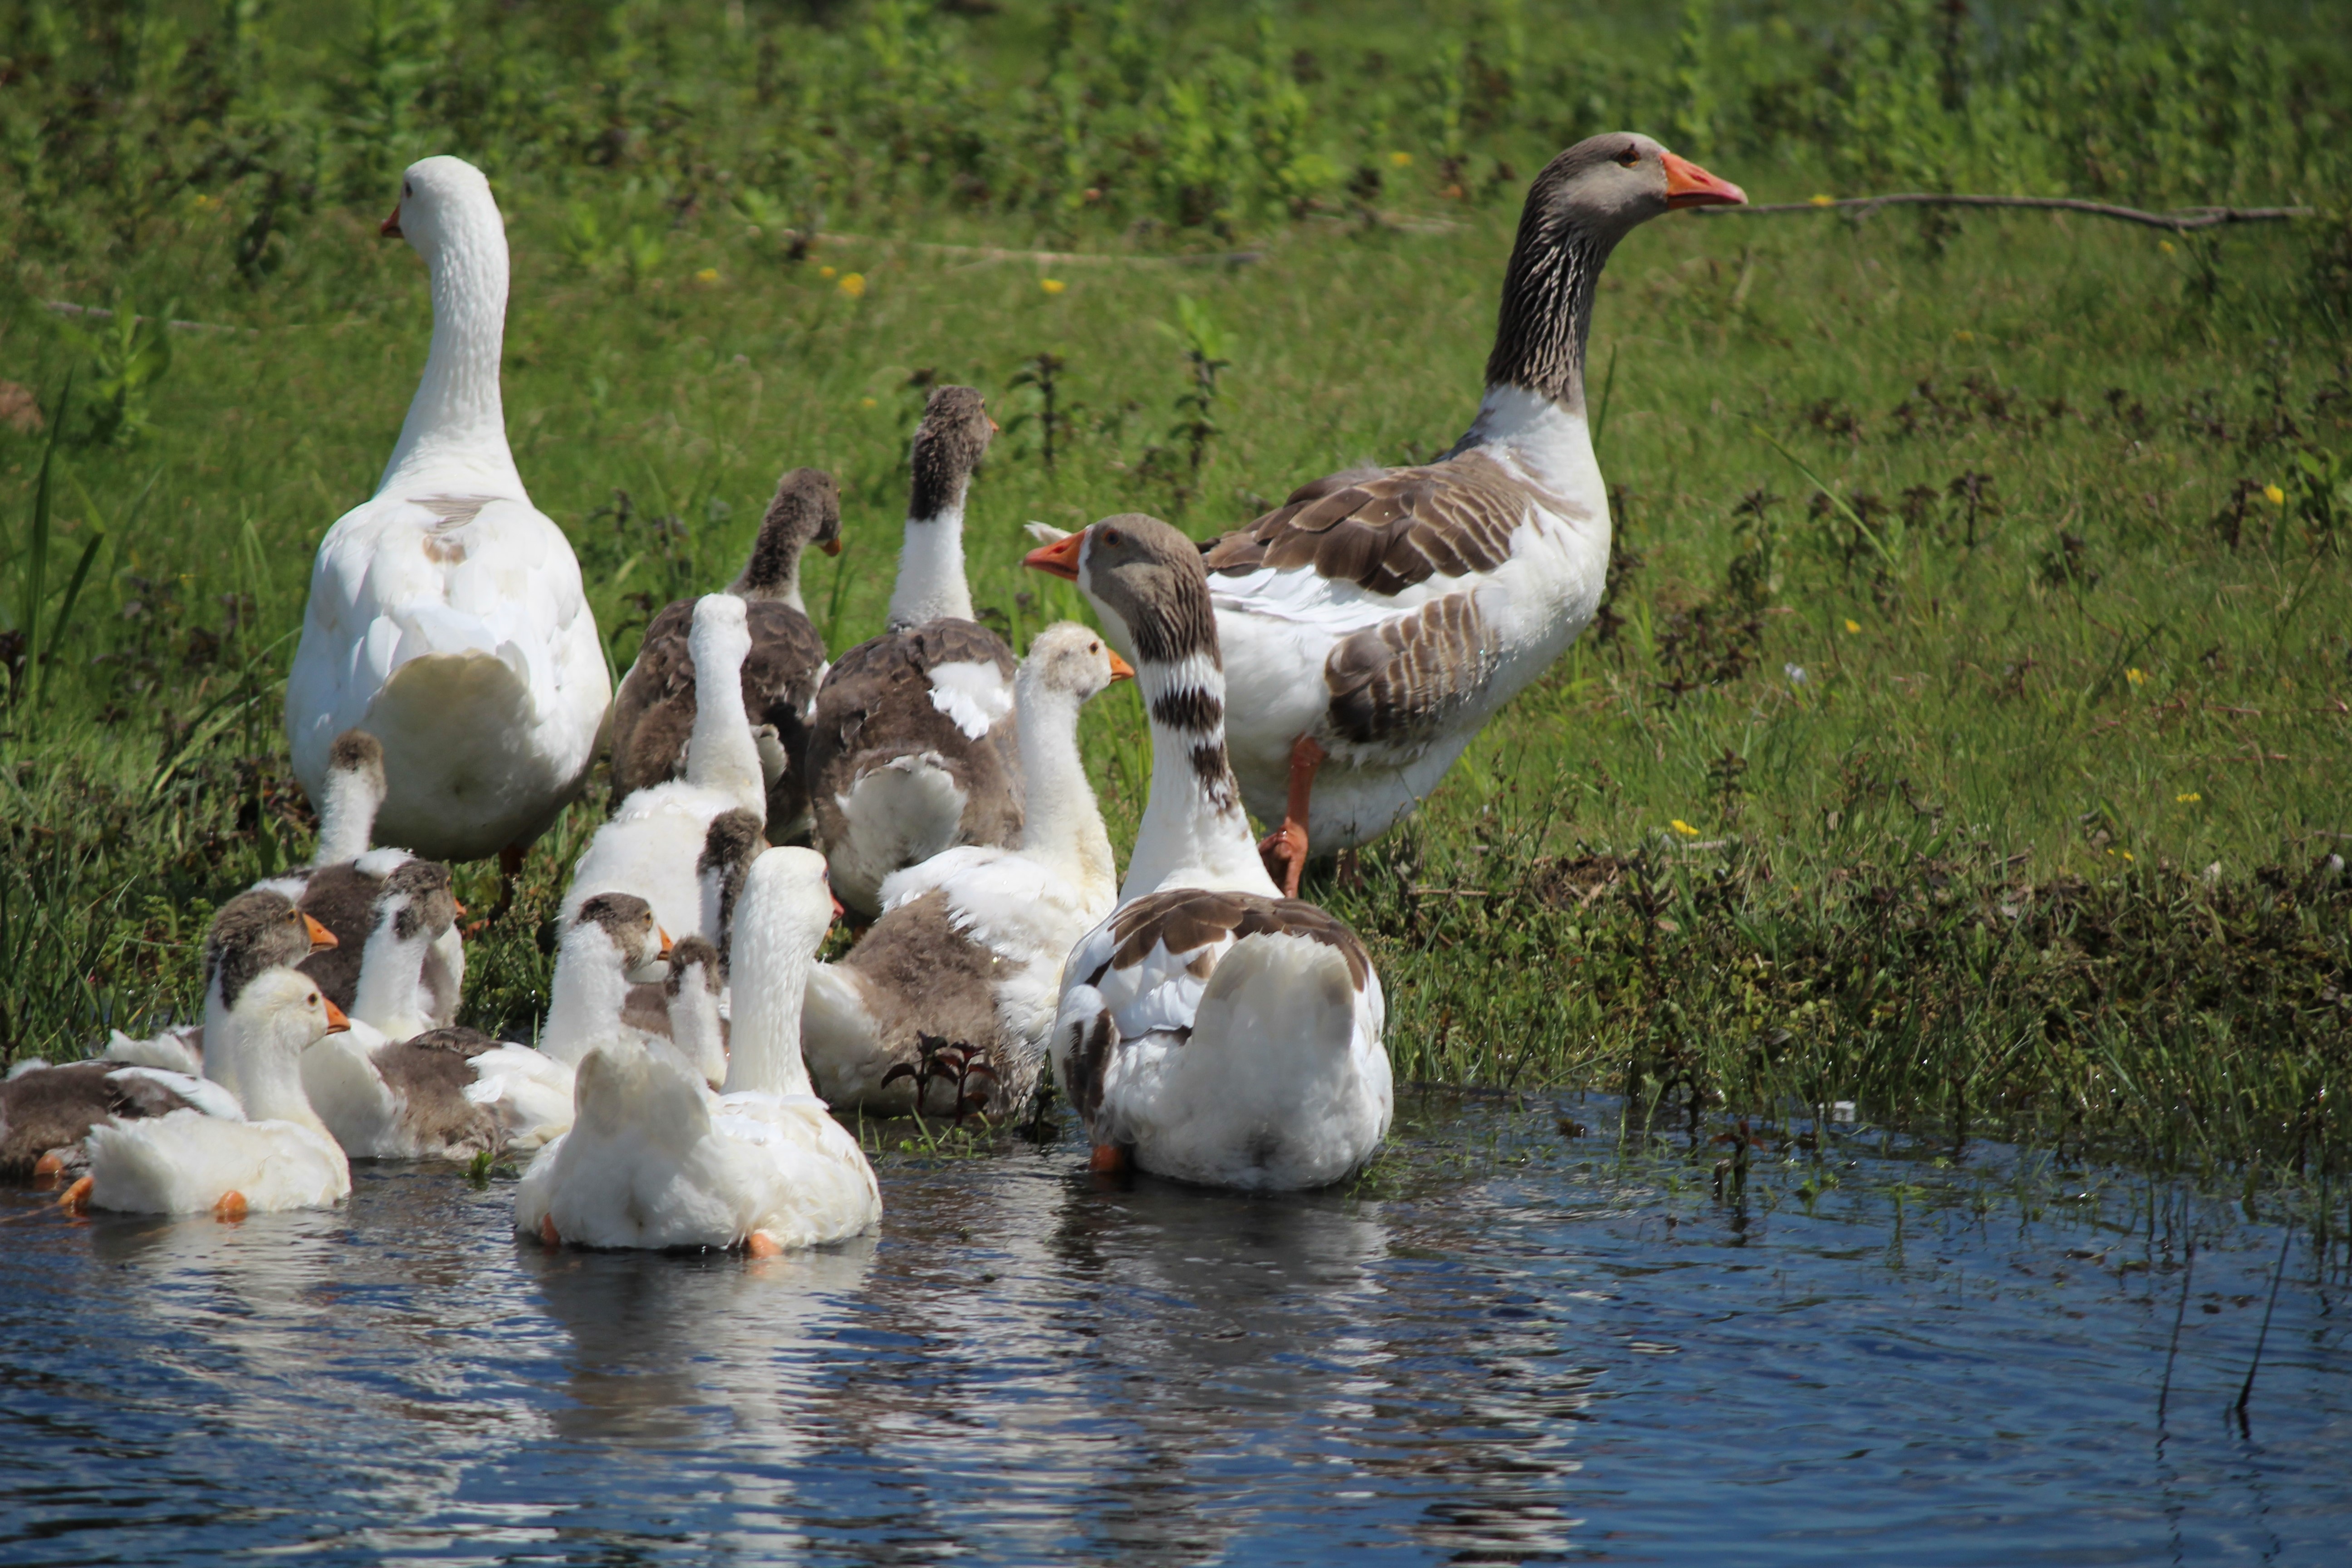
bird, river, wildlife, beak, fauna, body of water, birds, duck, goose, geese, vertebrate, waterfowl, water bird, oca, ducks geese and swans